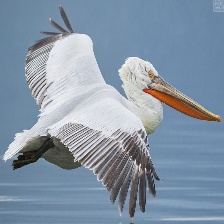
Species: DALMATIAN PELICAN
Scientific name: PELECANUS CRISPUS